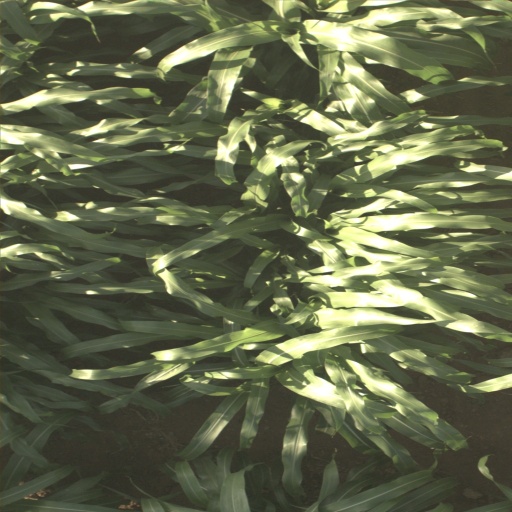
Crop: sorghum